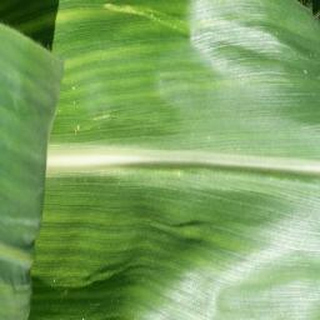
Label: healthy_corn